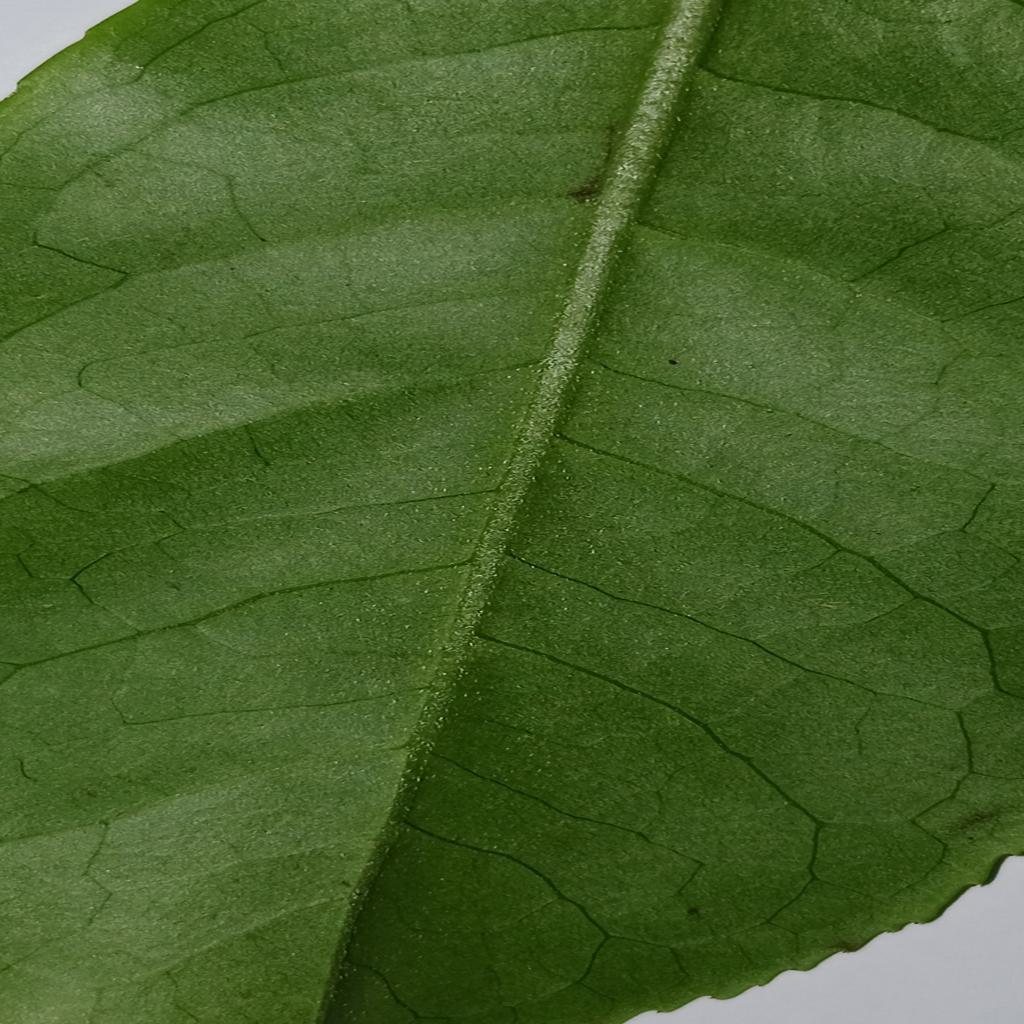
Label: Healthy